Cheng Chang-ming

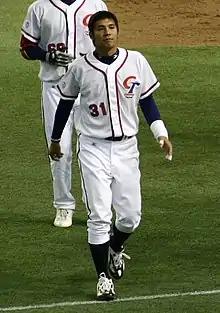
Cheng Chang-Ming

Cheng Chang-Ming (born 28 January 1978) is a Taiwanese baseball player who competed in the 2004 Summer Olympics.